Here We Go Again (Demi Lovato album)

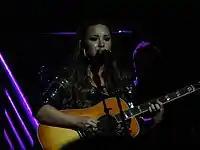
Lovato performing "Catch Me" during A Special Night with Demi Lovato

Radio Disney presented the world premiere of "Here We Go Again" on July 18, 2009, during the programming Planet Premiere, where Lovato was interviewed by host Ernest "Ernie D" Martinez. The album was replayed on the station the next day, and available for streaming on Radio Disney's website from July 18 through July 24, 2009. On July 17, 2009, Lovato appeared on "The Tonight Show with Conan O'Brien" to perform the album's title track. On July 23, she performed the single alongside the album cut "Catch Me" on "Good Morning America", while performing the single only on "Late Night with Jimmy Fallon" and "The View" later the same day. To promote the album's UK release, Lovato appeared on radio BBC Switch and logged into Habbo Hotel to chat with her British fans in January 2010. She later performed "Remember December" on "The Alan Titchmarsh Show" on January 29, 2010. She was also interviewed on British television programs such as "Blue Peter", "Daily Fix Chart Show", "Live from Studio Five", "Freshly Squeezed" and "T4".